Pozhuthana

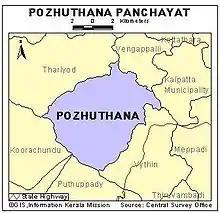
Pozhuthana Panchayath Map

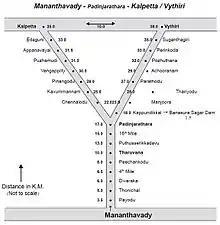
Route map

Pozhuthana panchayat in Vythiri taluk of Wayanad district is located about 8 km west of Kalpetta town. It is bounded on the north by Thariode panchayats, south by vythiri taluk panchayat, east by Kalpetta municipality and west by Kozhikode District. It lies between 11°31’57" and 11°37’53" north latitude and 75°56’38" and 76°03’21" east longitude.